Proclamation of the Kingdom of Saudi Arabia

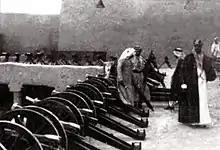
Ibn Saud inspecting the weapons that he had plundered from the Ottoman Empire after Surrender of the Emirate of Ha'il, 1922

Following the death of Abdulaziz al-Rashid in the battle over Qasim and the rampant waning of Ottoman influence in Arabia in the aftermath of World War I, the Rashidis began relying on British support to ward-off external threats to the emirate. The Rashidis and Saudis engaged for the last time in late 1921, when Ibn Saud's forces managed to capture the Rashidi heartland of Ha'il in the second Saudi–Rashidi War, bringing the rule of the Rashidis to a permanent close. Ibn Saud declared himself as the "sultan" of Nejd and its dependencies, thus renaming the Emirate of Nejd and Hasa as the Sultanate of Nejd in November 1921.